Trine (video game)

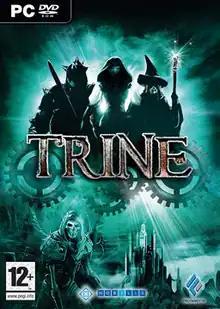
PAL region box art for the PC version

Trine is a puzzle-platform video game developed and published by Frozenbyte. The game was originally released for Microsoft Windows in 2009, and has since been ported to Linux, OS X, and game consoles. The game takes place in a medieval fantasy setting and allows players to take control of three separate characters who can battle enemies and solve environmental puzzles.